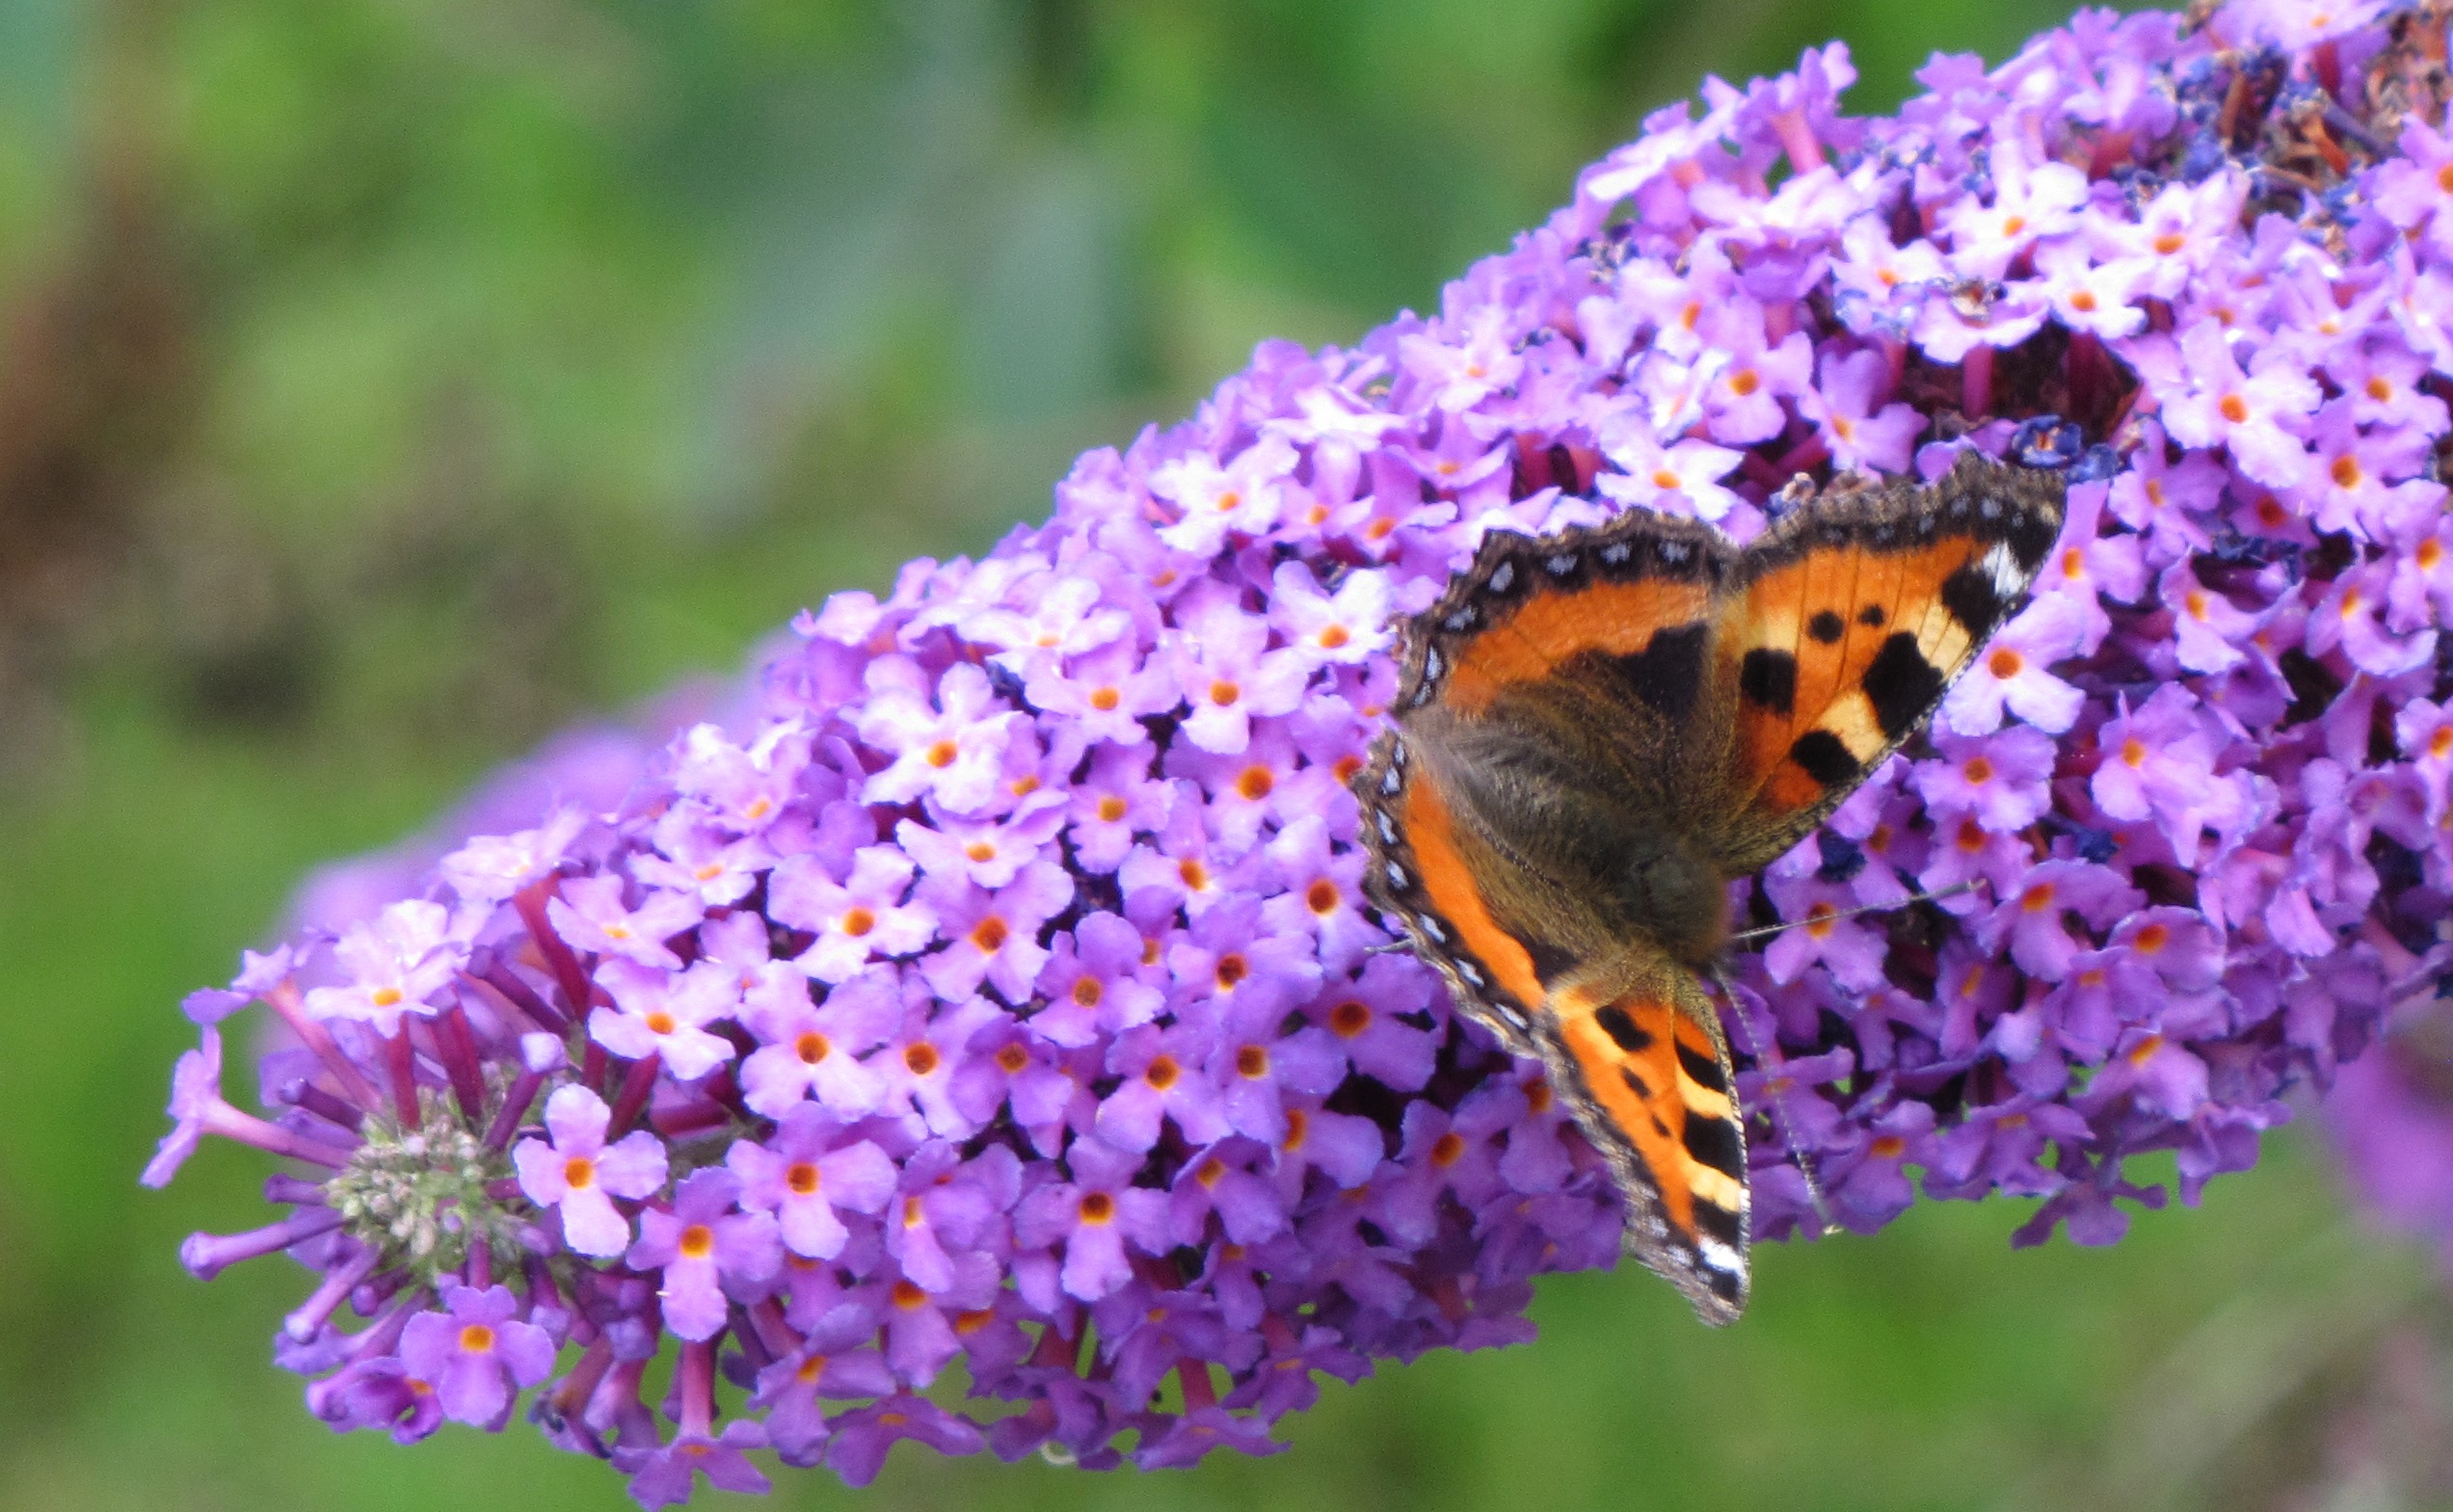
nature, blossom, plant, meadow, flower, bloom, wildlife, insect, botany, butterfly, flora, fauna, invertebrate, wildflower, lilac, nectar, macro photography, pollinator, little fox, annual plant, moths and butterflies, lycaenid